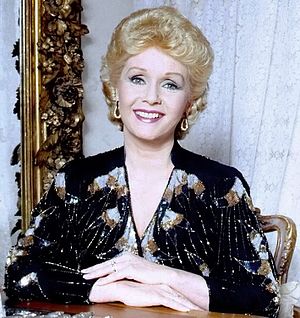
Debbie Reynolds
Debbie Reynolds i 1987.
Debbie Reynolds var en amerikansk skuespiller og sangerinde.